Cytochrome c oxidase

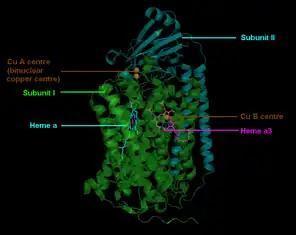
Subunit I and II of Complex IV excluding all other subunits,

The enzyme cytochrome c oxidase or Complex IV (was , now reclassified as a translocase EC 7.1.1.9) is a large transmembrane protein complex found in bacteria, archaea, and the mitochondria of eukaryotes.